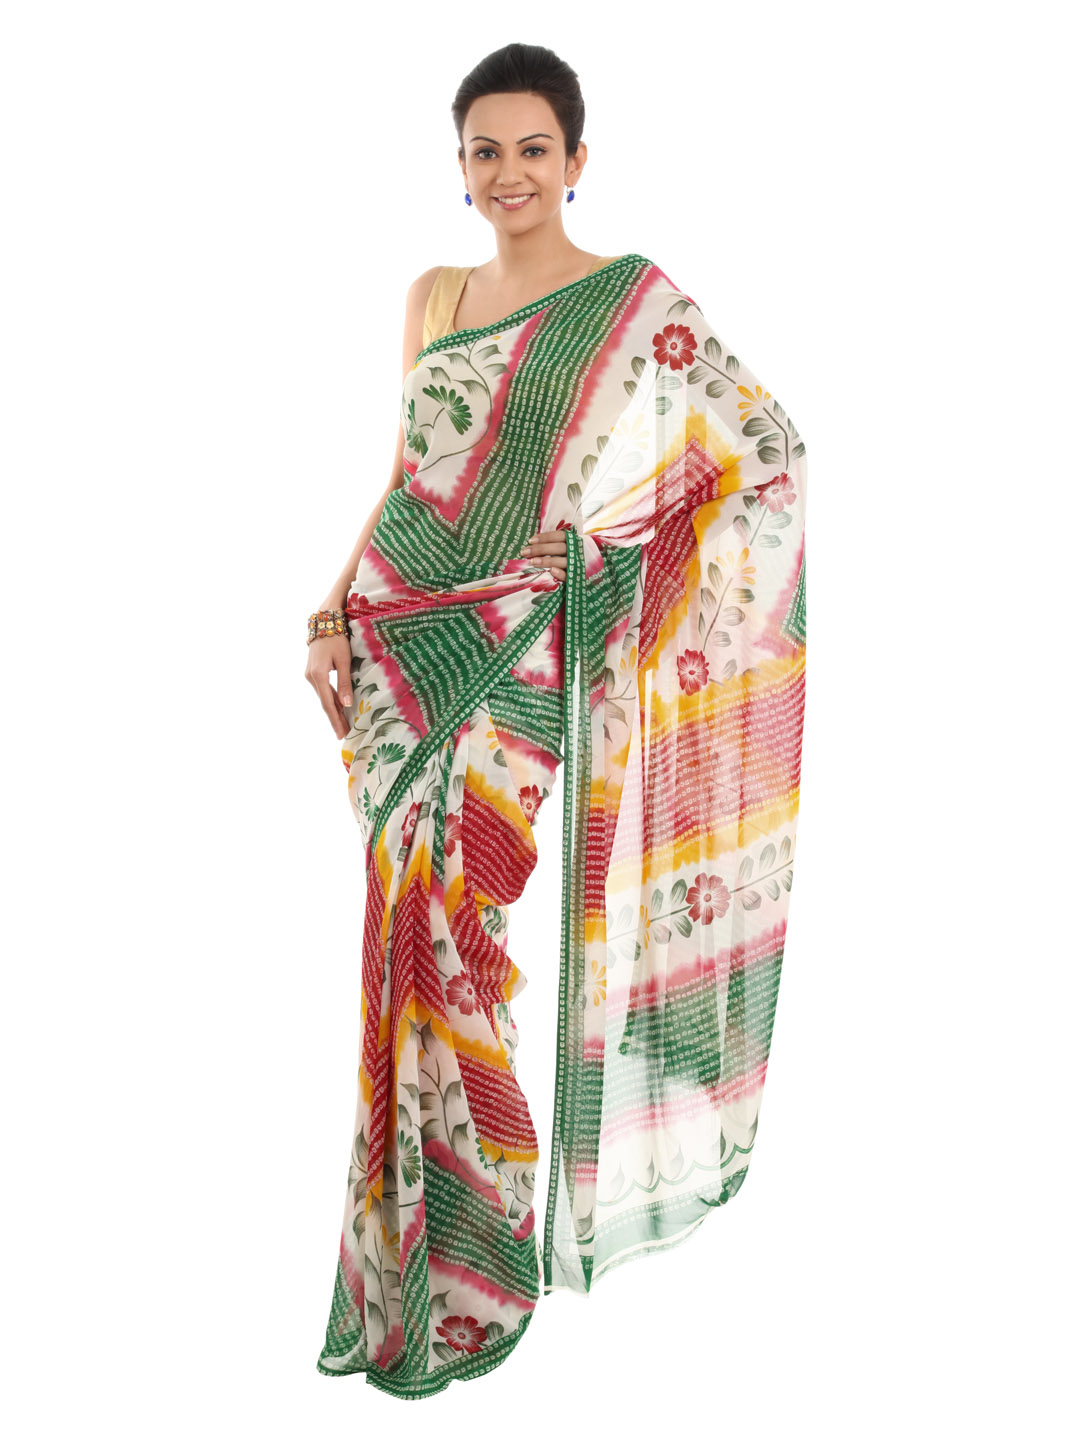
FNF Multi Coloured Printed Sari
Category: Apparel / Saree / Sarees
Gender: Women
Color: Multi
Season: Fall 2012
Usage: Ethnic